The Amazing Race en Discovery Channel 1

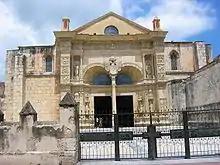
Teams visited the Primada de América cathedral in this leg.

In this leg's Roadblock, one team member had to hit a professional pitcher's throw to receive their next clue.